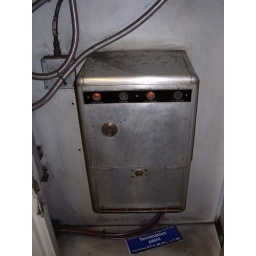
The circuit breaker &amp;amp; tunnel telephone unit. The door is locked in this photo